Artifact (video game)

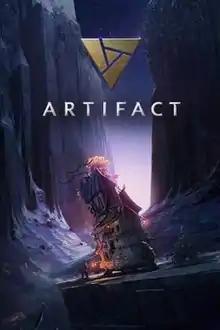

Artifact is a 2018 digital collectible card game developed and published by Valve for Windows, macOS, and Linux. It focuses on online player-versus-player battles and is based on the universe of "Dota 2", a multiplayer online battle arena game by Valve. "Artifact" was designed by "" creator Richard Garfield.